Guy A. Lepage

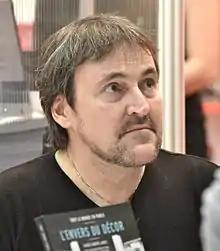
Lepage in 2015

Guy A. Lepage (born Guy Antoine Lepage, 30 August 1960) is a Canadian comedian, actor, talk show host, and producer.